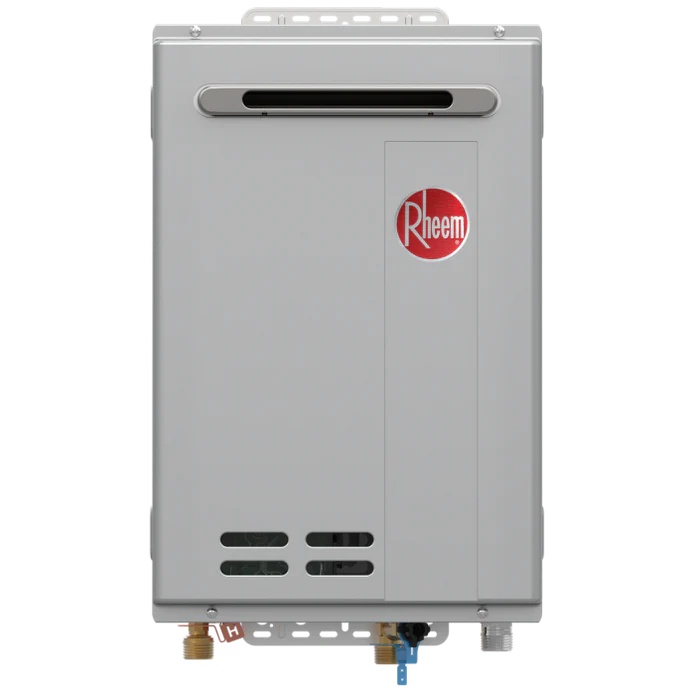
Rheem RTG-3 Series Mid-Efficiency Outdoor 199K BTU Natural Gas
Easy Installation • Industry Leading! 43' vent run capability • Enhanced design up to 10% smaller to fit in even more places than before • Enhanced design up to 22% lighter making one-person installs even easier Ready for Retrofits • Industry Best! 1/2" side to side clearance allows you to safely work in spaces the competition can't! • 1/2" Gas line compatibility (subject to local code) • Universal Venting Compatibility with UBBINK, Metal Fab, and Rainbow venting for easier tankless to tankless replacements Key Features • Rheem® Exclusive! Hot-start Programming™ ensures the unit is in a ready state between back-to-back usage, minimizing any cold water bursts. • Built-in EcoNet® Wi-Fi technology for direct control from your device (on select models) • LeakGuard® – All-inclusive leak detection and prevention system that detects any leak that comes from the unit (on select indoor with Wi-Fi models
Brand: Rheem Sales Company Inc
Category: Home & Garden > Household Appliances > Climate Control Appliances > Furnaces & Boilers > Boilers